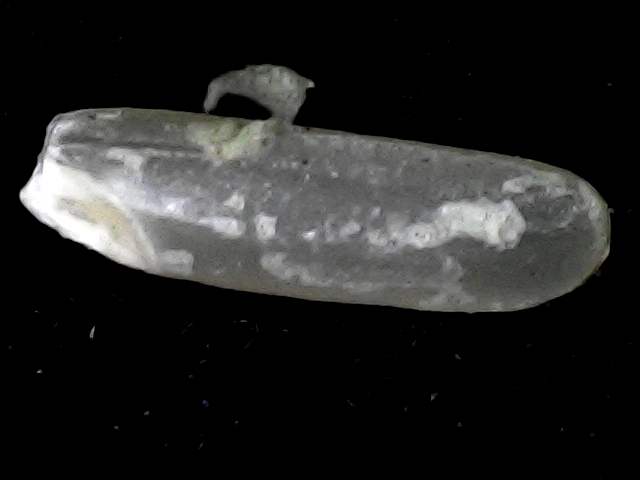
Rice variety: BD87